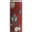
Label: can